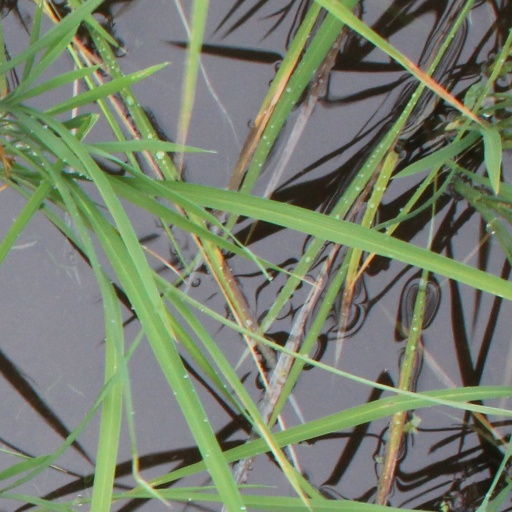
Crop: rice